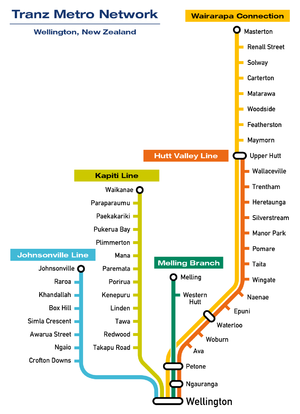
Le Train de banlieue de Wellington est le réseau de trains de banlieue de la ville de Wellington, capitale de la Nouvelle-Zélande. Il compte actuellement cinq lignes, qui ont toutes pour terminus la gare de Wellington.